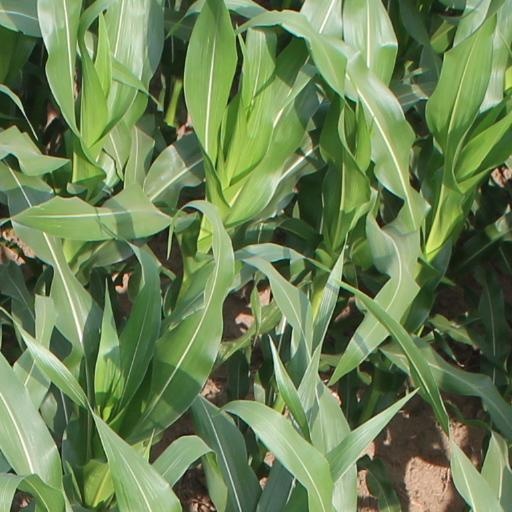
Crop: maize; corn